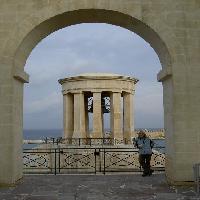
Weather: cloudy or overcast